Bokyem

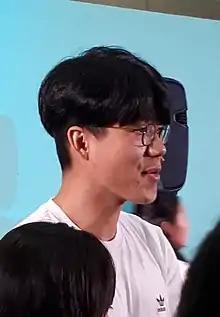
Bokyem of 2019

Bokyem, real name Kim Bo-kyem (Hanja: 金𤣰謙, born January 31, 1988) is a South Korean YouTuber and BJ of afreecaTV.